Cornerstone Fellowship

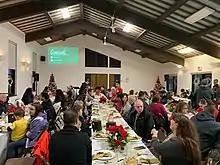

Cornerstone Fellowship met in a rented hall, going from one, to two, to eventually three services. At that time a former indoor soccer facility was offered for sale at half the previous price. In 2004, the church purchased the building and converted it into a 24,000 square feet facility. In 2008, CF launched its campus in Brentwood, with a goal to continue expanding its Livermore campus. However, in 2011, its focus shifted to create a network of locations rather than one large central campus. According to Collin Lucas, the CFO at the time, the goal was to simplify and home in on making disciples for Jesus.